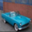
Label: automobile